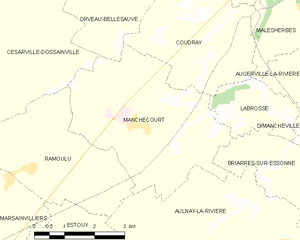
Manchecourt est une ancienne commune française située dans le département du Loiret en région Centre-Val de Loire, devenue le 1ᵉʳ janvier 2016 une commune déléguée au sein de la commune nouvelle du Malesherbois.